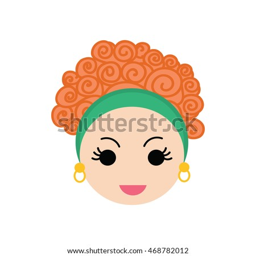
vector illustration of a young woman